Khương Hữu Điểu

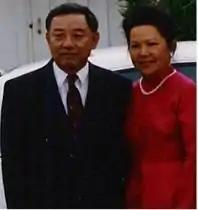
Minister of Commerce Khương Hữu Điểu with his wife Mrs. Định Thị Bích Châu – Retirement in California, USA

Khương is a direct descendant of an aristocrat family (Khương Hữu) in Vietnam. Khương was born as a twin brother with Dr. Khương Hữu Quí , a French scientist with 3 doctorates, to Mr. & Mrs Khương Hữu Lân, a well established jeweler in the city of Mỹ Tho, VietNam . He was given to Mr. Khương Hữu Lân's younger brother Khương Hữu Phụng as an adopted son (due to Mr. and Mrs Khương Hữu Phụng' infertility situation ). Khuong is married to Mrs. Đinh Thị Bích Châu for over half a century.